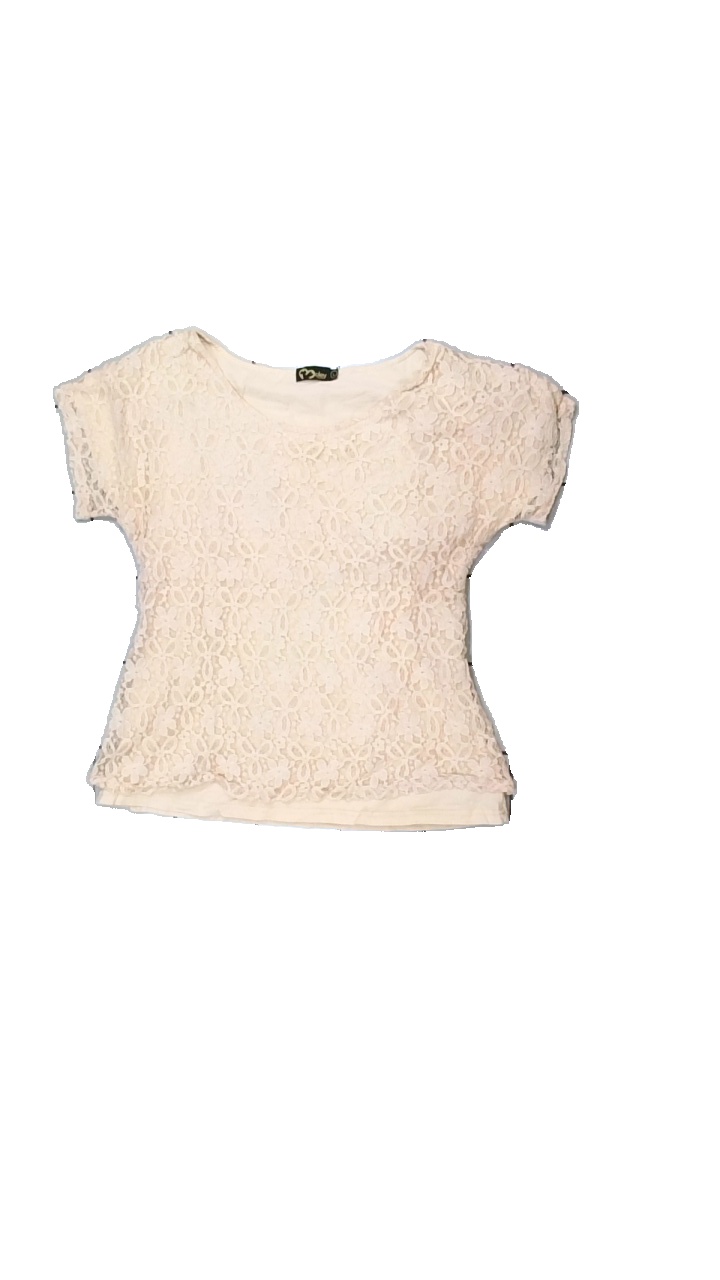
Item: T-shirt (Ladies)
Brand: Oley
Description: rosa spets t-shirt
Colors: Pink
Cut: Regular
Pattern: Lace
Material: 60% cotton 40% nylone
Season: All
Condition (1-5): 5
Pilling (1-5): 5
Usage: Reuse
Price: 50-100